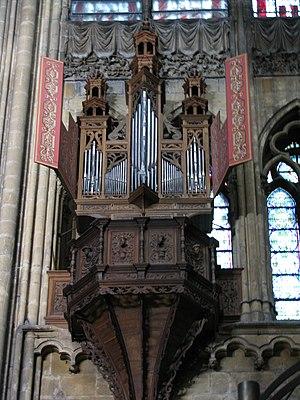
Metz place d'Armes, cathédrale saint Étienne, orgue Renaissance en nid d'hirondelle du triforium, présentant la particularité de posséder des panneaux en bois peint refermables.
La Moselle est un département français de la région Grand Est ; il fait historiquement et culturellement partie de la Lorraine ; l'Insee et La Poste lui attribuent le code 57.